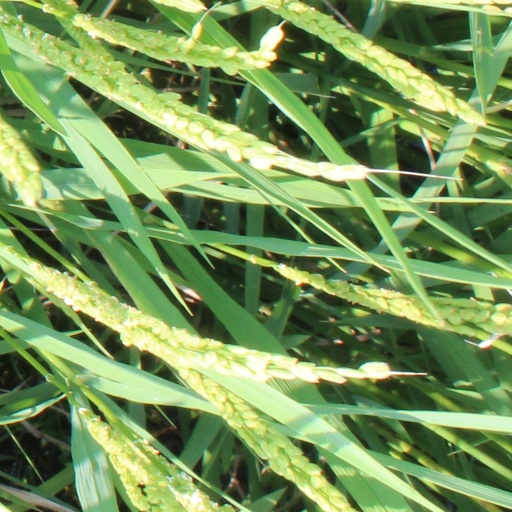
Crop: rice